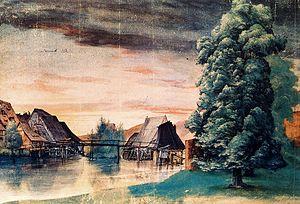
Le Moulin à Eau sur la Pegnitz Albrecht Dürer Aquarelle et gouache sur parchemin, (25,1 x 36,7)
Albrecht Dürer, né le 21 mai 1471 à Nuremberg, où il est mort le 6 avril 1528, est un dessinateur, graveur et peintre allemand également connu comme théoricien de la géométrie et de la perspective linéaire. Il signe « Albertus Dürer Noricus », « Dürer Alemanus » ou encore le plus souvent de son monogramme. Quand il est nécessaire de le différencier de son père Albrecht Dürer l'Ancien, beaucoup moins célèbre, on dit « Albrecht Dürer le Jeune ».
La Pegnitz est une petite rivière de Franconie, et un affluent de la Regnitz, donc un sous-affluent du Rhin par le Main.
L'œuvre gouaché et aquarellé d'Albrecht Dürer comporte une petite centaine d'aquarelles qui nous sont parvenues.